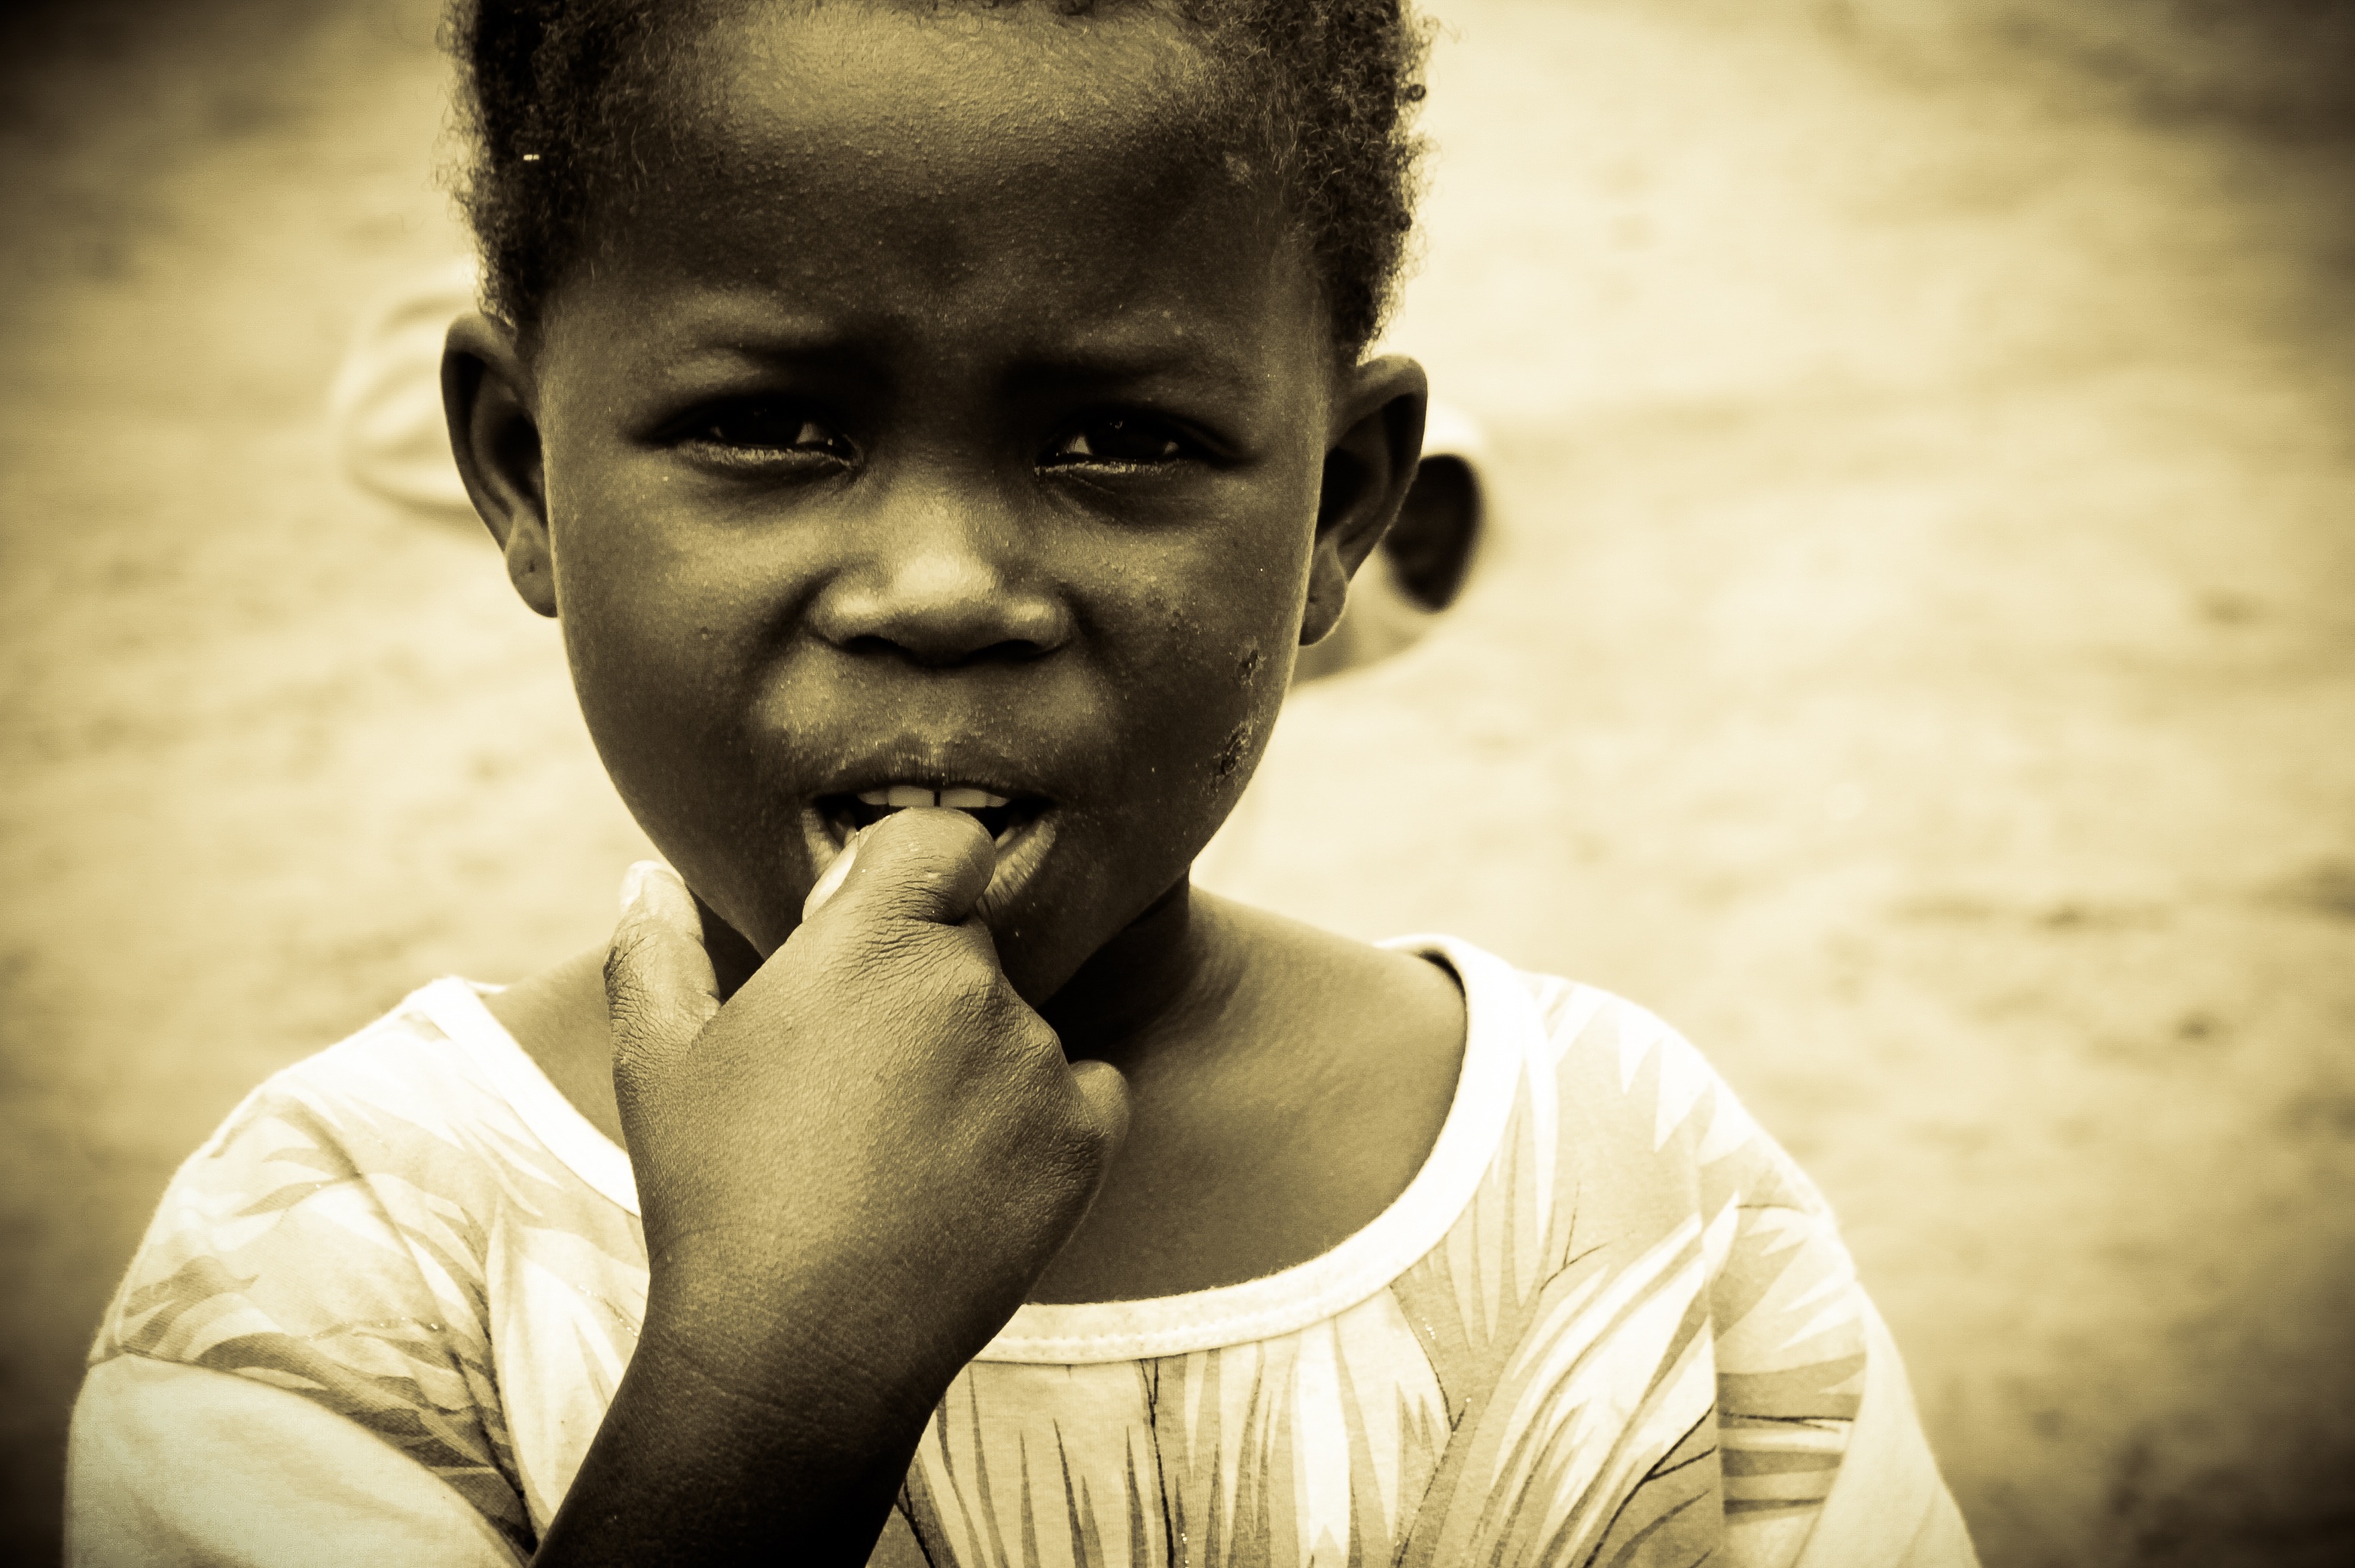
man, person, people, boy, male, sadness, portrait, color, child, black, monochrome, facial expression, smile, face, infant, eye, head, skin, beauty, joy, laughter, emotion, portrait photography, african child